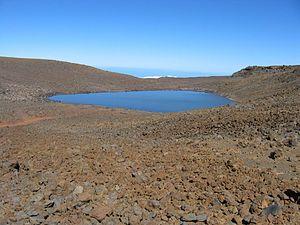
Le lac Waiʻau est un lac de cratère situé à 3 970 m d'altitude dans le fond du cône volcanique Puʻu Waiʻau, au sommet du Mauna Kea, sur l'île d'Hawaï dans l'État du même nom. Il constitue le septième plus haut lac des États-Unis et le plus haut du bassin pacifique. Il fait environ 100 mètres de diamètre mais varie en fonction des précipitations. Lorsque le niveau du lac augmente, un petit émissaire se forme à son extrémité septentrionale mais celui-ci est absorbé dans le sol au bout de quelques dizaines de mètres. Son nom signifie « eau tourbillonnante » en hawaïen, bien qu'il soit généralement peu agité. Il est fréquemment gelé en hiver mais des insectes aquatiques peuvent se trouver dans ses environs.